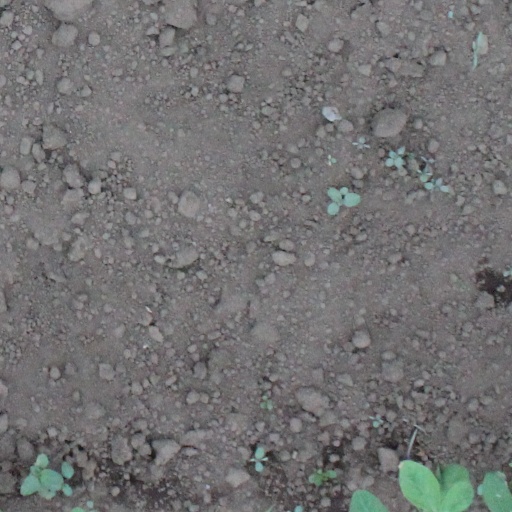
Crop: soybean